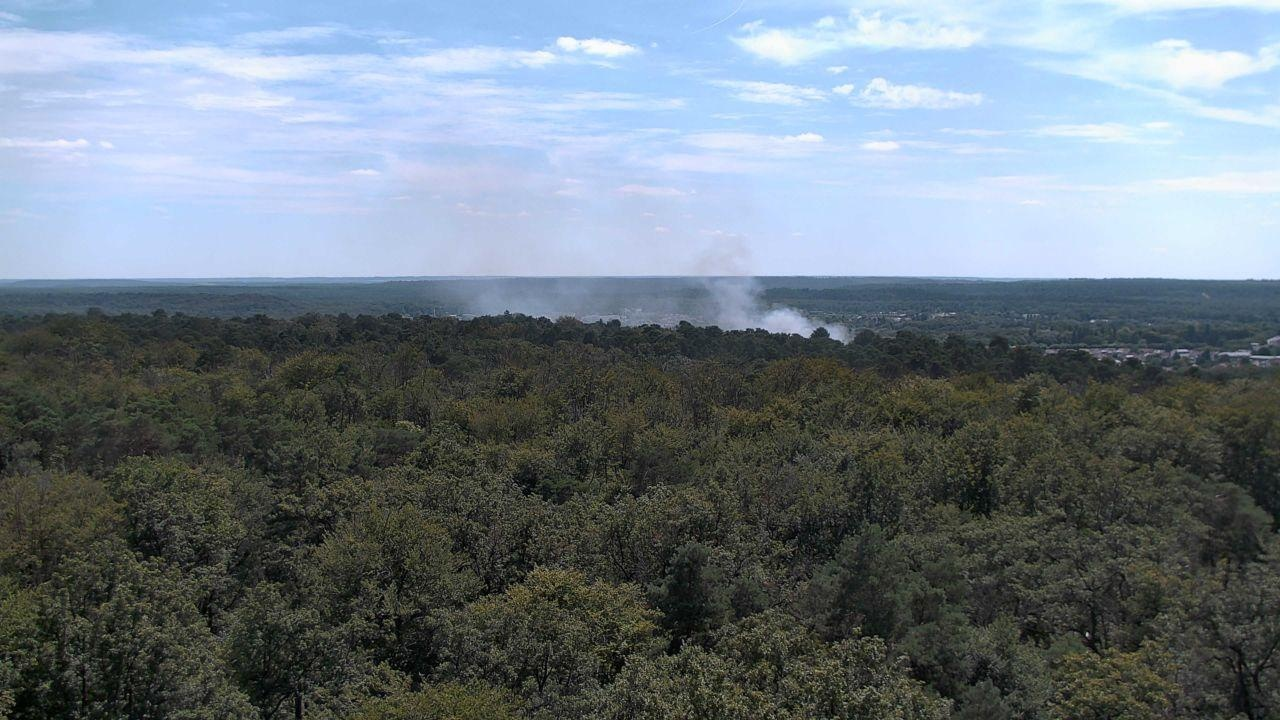
Fire: no
Smoke: yes